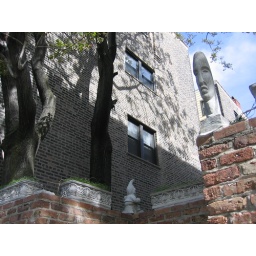
Someone put this on the wall in front of their house in Wicker Park.